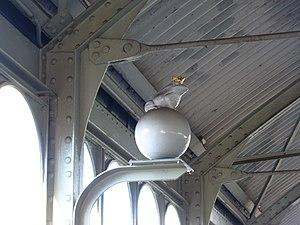
Prinzenstraße est une station du métro en zone A de Berlin dans le quartier de Kreuzberg.